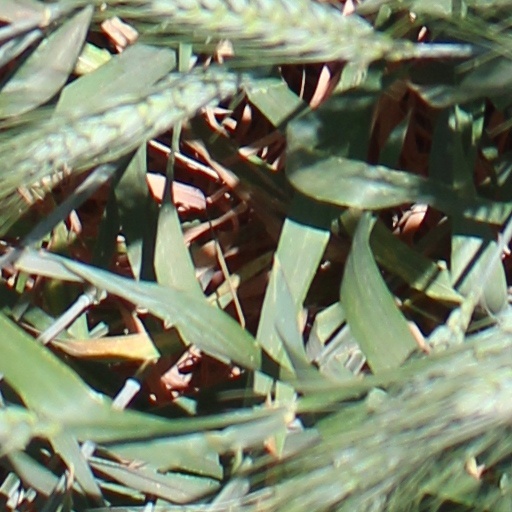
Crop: wheat